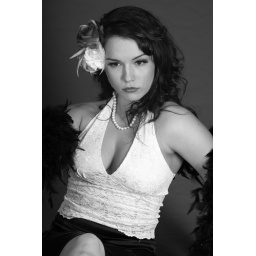
Portrait of Heather in black and white (IMG_7714b)